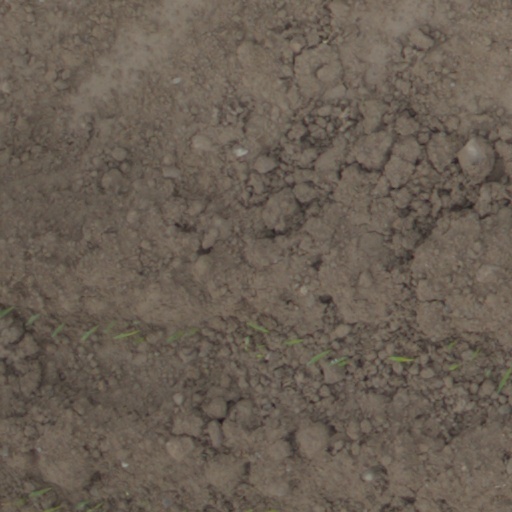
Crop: wheat